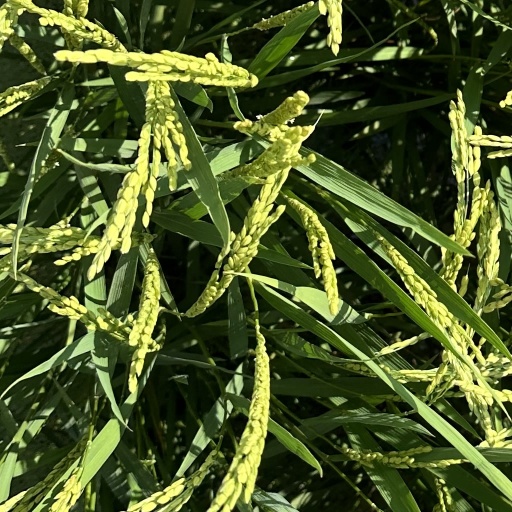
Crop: rice